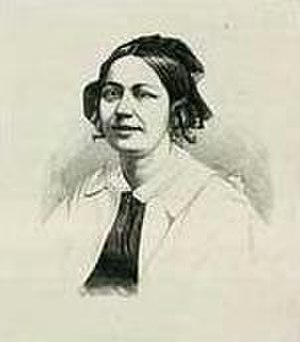
Athalia Schwartz
Athalia Schwartz var en dansk forfatter, journalist, debattør og pædagog. Hun var datter af Claus Conrad Schwartz og hans hustru Karen Rasmine Baggesen. Parret havde en søn og fire døtre, ud over at Athalia Schwartz og alle børnene gik i skole og uddannede sig selv, som i den tid var usædvanligt.